Motorcycle speedway

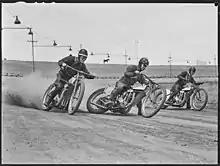
Speedway riders, Sydney, 9 February 1946, by Ray Olsen, Pix Magazine photographer.

After Maitland, Newcastle Showground is the second oldest Motorcycle Speedway track in the world. However, its first recorded motorcycle race was much earlier in 1908. The first Australian Motorcycle Speedway Championship was held at Newcastle Showground in 1926. Ironically it was won by American rider Cec Brown. Visiting English and American racers were common, for they were highly paid showmen, often winning a year's salary in just one night. It was very successful, so Newcastle Showground held the championship again in 1927. Very fitting that Newcastle Showground held the first National Speedway Championship anywhere in the world.